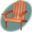
Label: chair